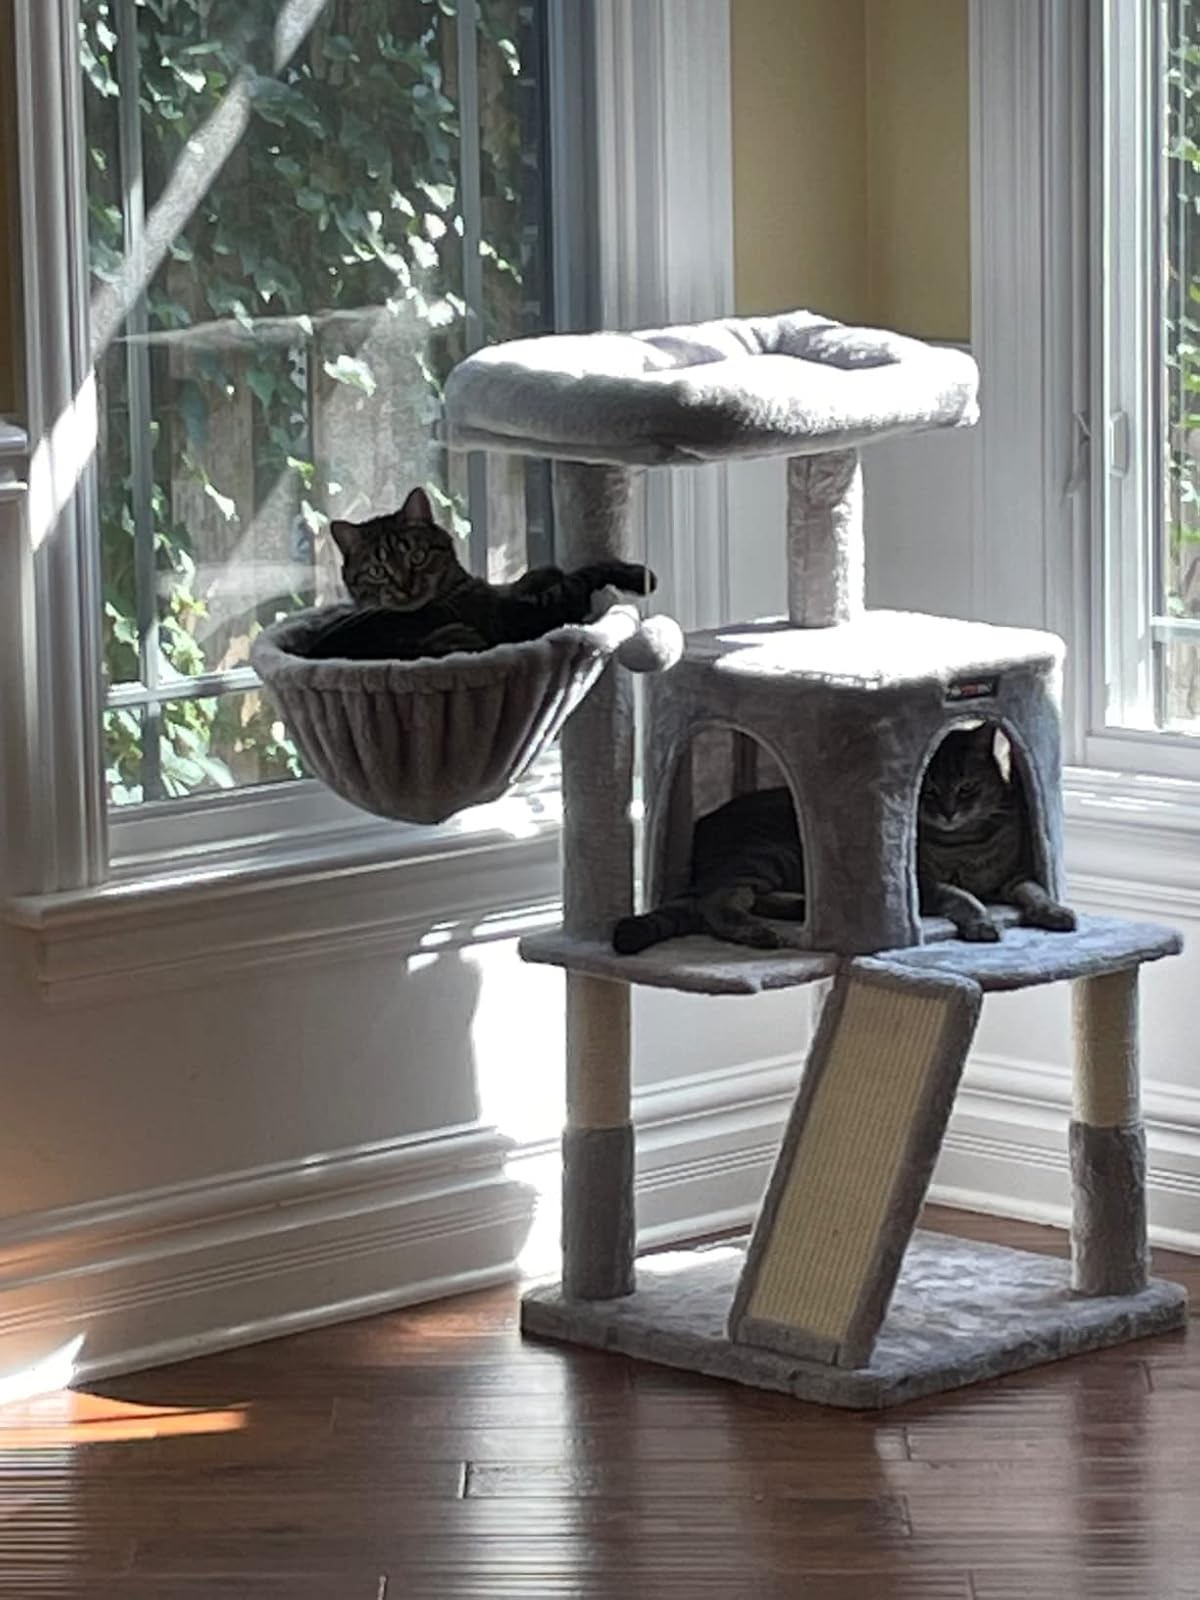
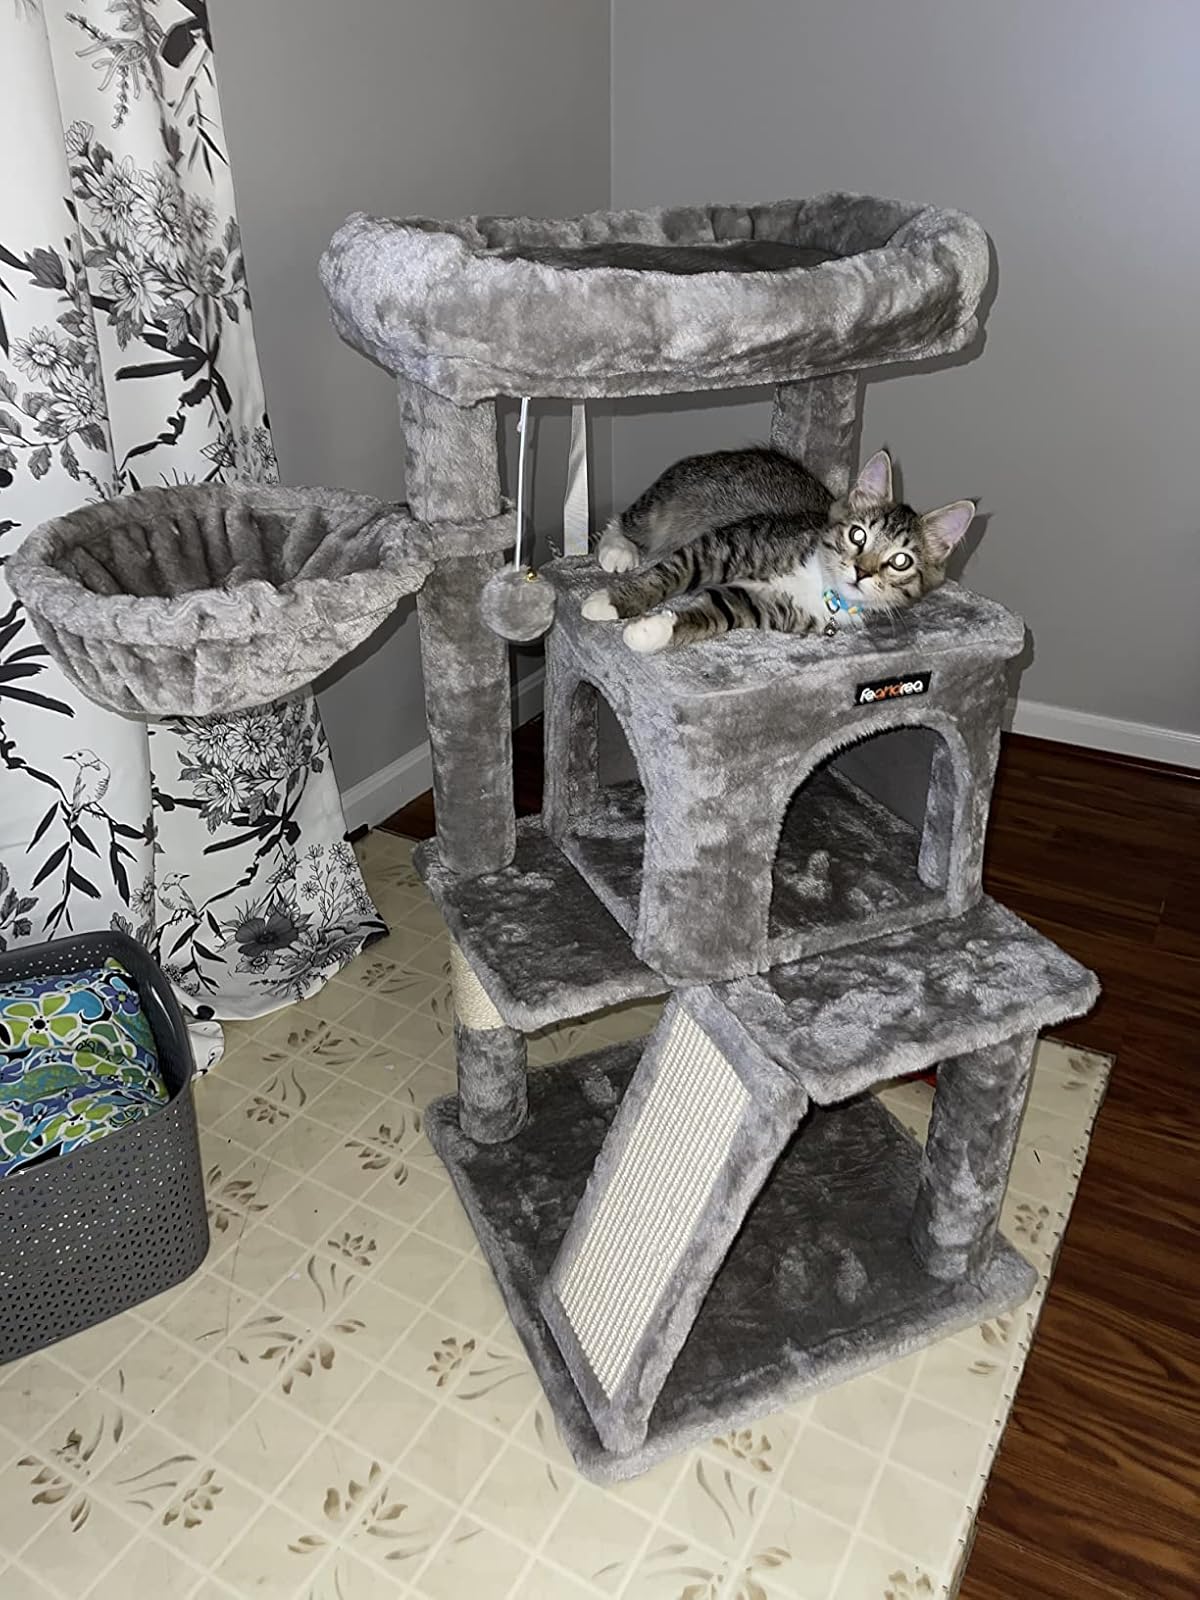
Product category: items_cat tree
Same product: yes